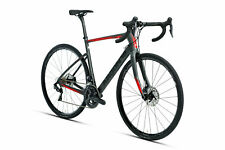
Vehicle type: Bikes